Mayesville Historic District

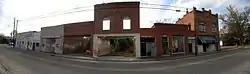

Mayesville Historic District is a national historic district located at Mayesville, Sumter County, South Carolina. It encompasses 62 contributing buildings in the western half of the town of Mayesville. It includes a broad range of late-19th and early-20th century vernacular architectural design, including commercial, residential (majority), and religious buildings. The district includes representative examples of the Neo-Classical, Victorian, Queen Anne, Colonial Revival, Greek Revival, and Bungalow. Notable buildings include the Town Hall, Kineen Hotel, Bland Stables, Granit Building, Davis Store, J. W. Rhodes House, and R. J. Mayes House.